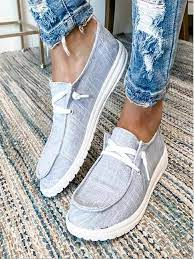
Label: Boat